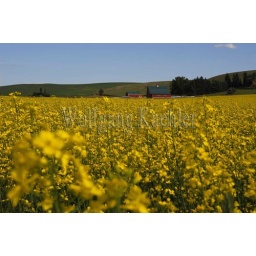
Usa, washington state, palouse country near pullman, canola field with red barn in background